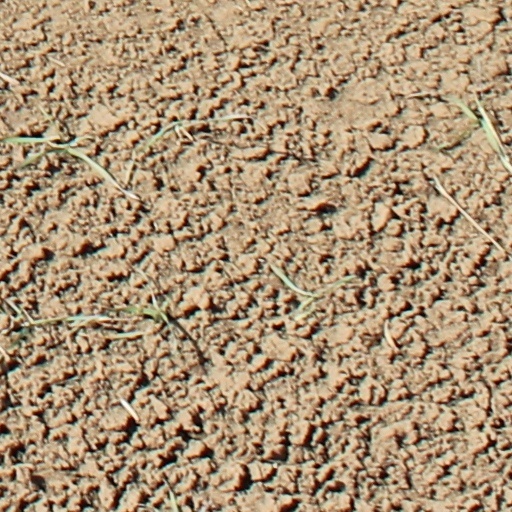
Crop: wheat